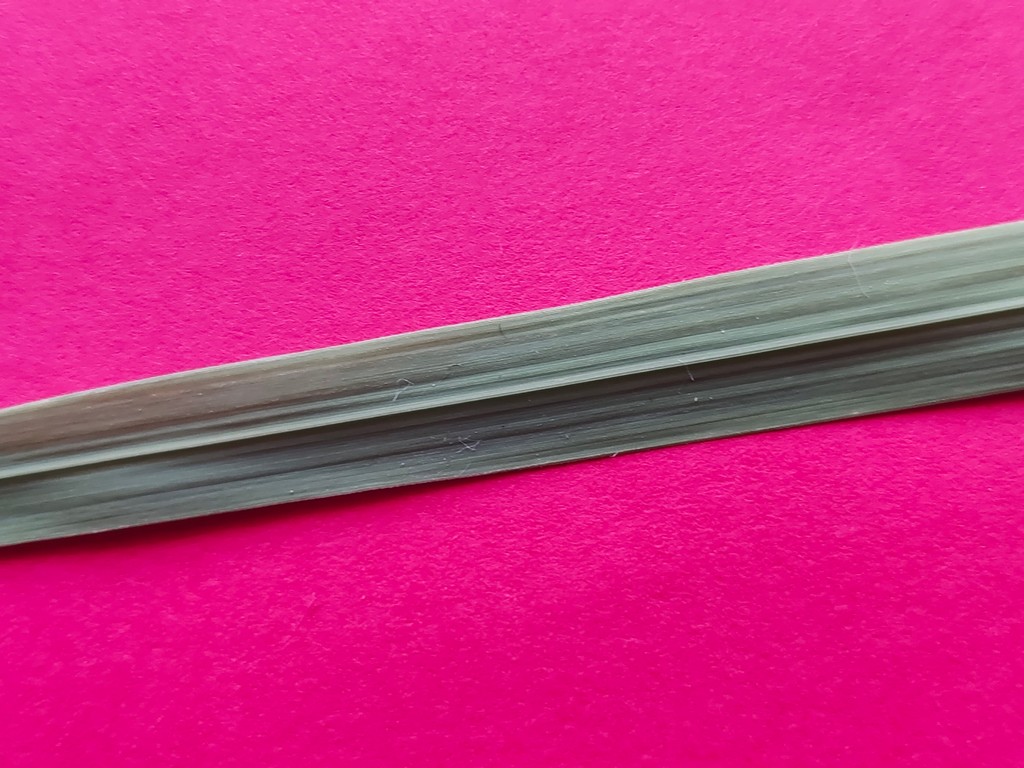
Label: Healthy